History of the New York Yankees

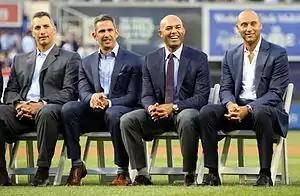
The Core Four (Andy Pettitte, Jorge Posada, Mariano Rivera, Derek Jeter) were key contributors to a Yankees team that won four championships in five years between 1996 and 2000.

Mattingly did not return to the Yankees for their 1996 season, and the club replaced Showalter with Joe Torre. Although the managerial change met with a mixed reception by the press, Torre received praise for his handling of players as his managerial career progressed; Olney remarked that he was able to "defuse powder-keg issues and serve as a buffer between Steinbrenner and the players." Jeter won the AL Rookie of the Year Award in his first full season with the Yankees, and Pettitte with 21 wins was second in AL Cy Young Award voting and Rivera posted an 8–3 record and 2.09 ERA as the club won a division title. New York reached the 1996 World Series, where they lost the first two games at home to the Atlanta Braves by a combined score of 16–1. But New York won three straight contests in Atlanta, including a Game 4 in which they scored eight straight runs to rally from a 6–0 deficit. With a 3–2 win in Game 6, the Yankees won the World Series for the first time in 18 years. For 1997, the Yankees signed starting pitcher David Wells and allowed closer John Wetteland to leave in free agency, enabling Rivera to inherit the role. The 1997 Yankees earned a wild card playoff berth, but lost three games to two against the Cleveland Indians in the ALDS.